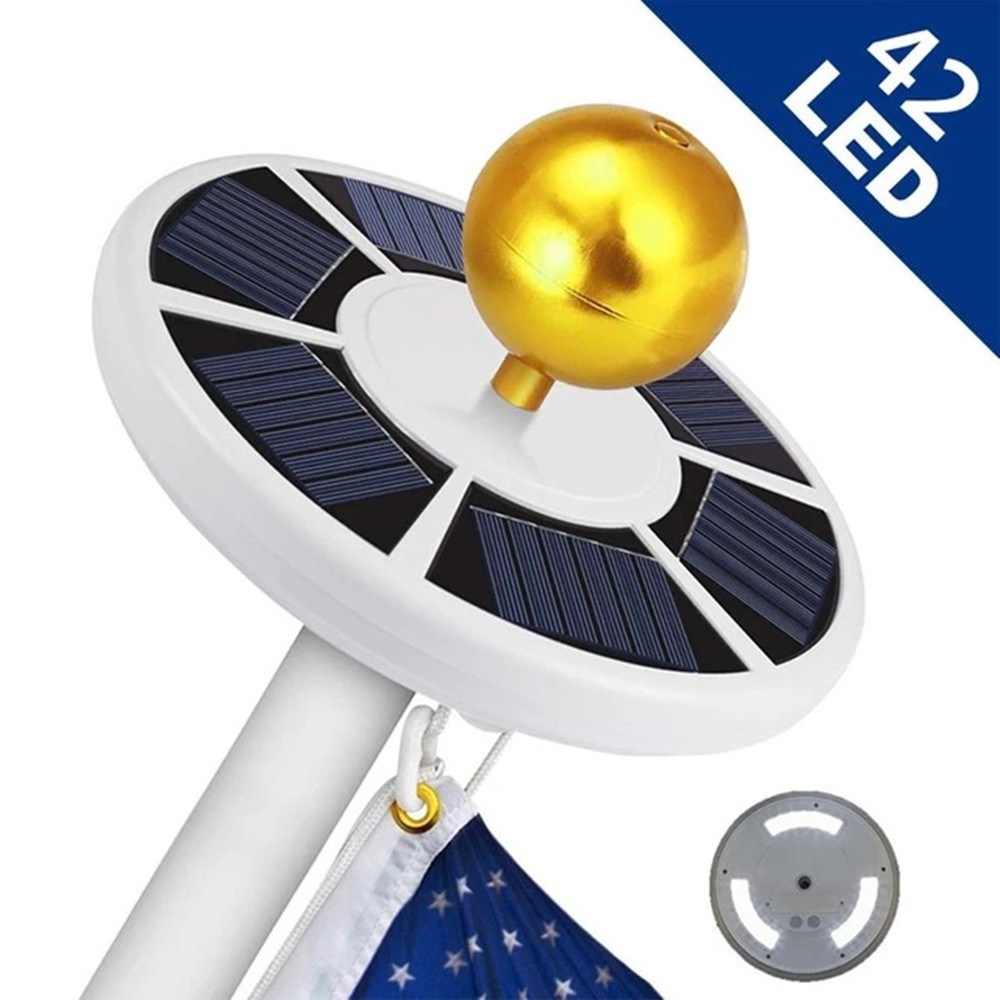
42 LED Solar Flagpole Light Garden Umbrella Light Outdoor Waterproof Landscape Street Flag Pole Lamp With Hook For Tent Camping
Details: Specification: Light source: 42 LEDs Rated power: 5 (W) Voltage: 1.2 (V) Lifespan: (approximately) 50000 (hours) Solar panel: 6V/300MA polysilicon Built-in battery: one 2200 mAh lithium battery 3.V 18650 LED: 42 SMD LED 5W Switch: ON/OFF; two-speed dimming switch Working mode: light control (charging during the day; automatically lit at night) Working time: 6-12 hours Waterproof rating: IP55 Available area: 10 square meters Installation height: within 3 meters Material: ABS plastic Color: black; white Feature: 1; 42 Ultra-bright LEDs: The light has 42 ultra-bright LEDs to illuminate the flag all night. 2; 6 Solar Panels: With large 6 solar panels; the light can capture the maximum amount of sunlight and convert enough power for this solar flag light. 3; Energy Saving: Equipped with 2200mAh 18650 rechargeable battery; the light is energy saving and environmental protection; full of sunshine on sunny days. 4; Camping Light: The product is not only flagpole lights; but also a camping light with hanging hook. 5; Adjustable Brightness: With Two-grade switch; you can adjust the brightness as you like. It automatically turns on at night and turns off when daylight returns. Size (approximately): 220*220*32 mm/8.66*8.66*1.26in(L*W*H); aperture 15mm/0.59in(L) Packing List: 1*Solar Powered Flag Pole Light Note: 1. Due to different light and screen; the actual color of the project may be slightly different from that in the picture. 2. Due to manual measurement; please allow a tolerance of 0.5-2 cm.
Brand: Shivoo
Category: Home & Garden > Decor > Flag & Windsock Accessories > Flag & Windsock Pole Lights